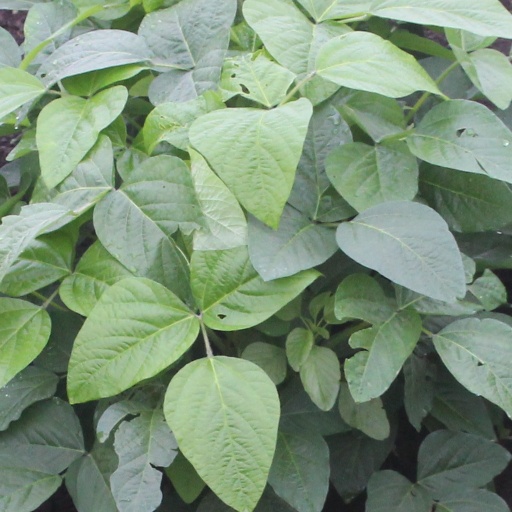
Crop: soybean